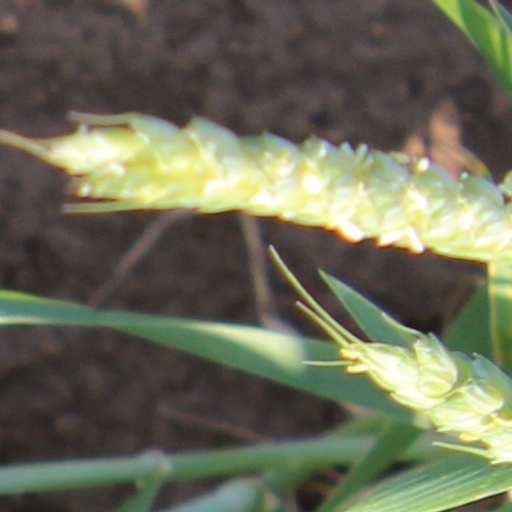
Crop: wheat